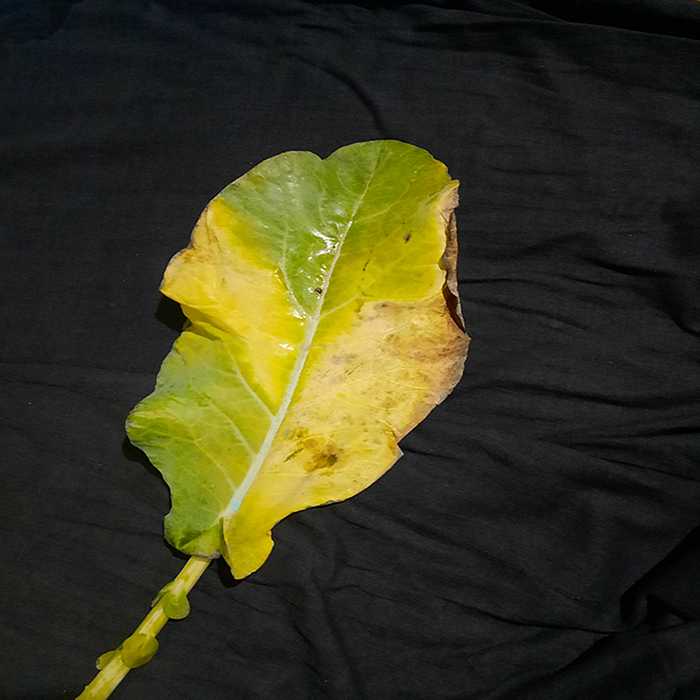
Plant: Cauliflower
Label: Black Rot